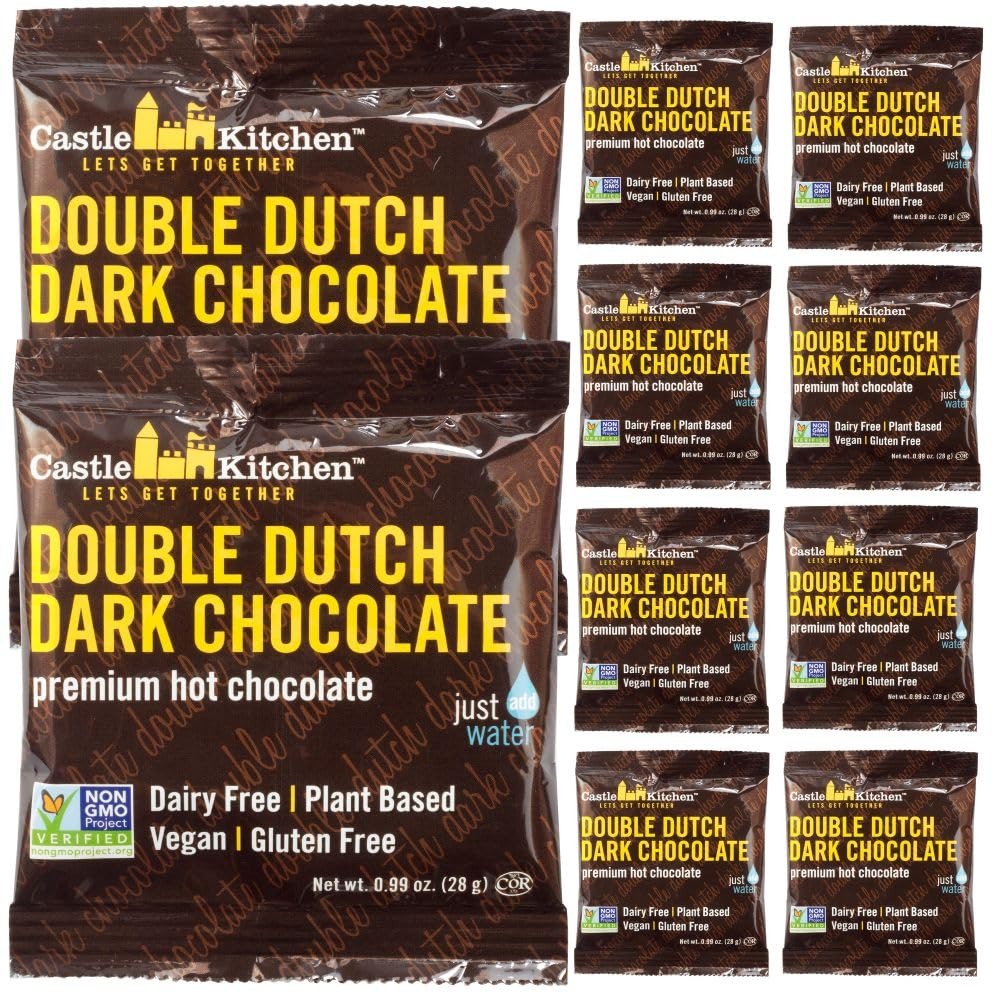
Item Name: Castle Kitchen Hot Chocolate Sachets (10 Count) - Single Serve On-The-Go Cocoa - Just Add Water - Dairy Free, Vegan 1oz Bulk Packets for 6 oz Cup - With Real Chocolate, Not Flavor
Bullet Point 1: Premium Hot Chocolate Mix - Double Dutch Dark Chocolate In On the Go Packets- Made With Quality, Natural Ingredients
Bullet Point 2: Don't Have Time To Brew A Cup Before You Leave The House? Grab A On The Go Sachet And Make One With Hot Water
Bullet Point 3: All Ingredients Are Responsibly Sourced - Non-GMO Verified & Kosher - Dairy-Free, Gluten-Free, Vegan - No Artificial Flavors or Preservatives
Bullet Point 4: Allergy Friendly - Made in a Nut-Free Facility, Which Adheres To The Highest Food Safety Standards
Bullet Point 5: Just Add Water, Stir, and Enjoy! 6 oz of Water Makes a Delicious and Delightful Cup of Hot Chocolate
Product Description: Premium Hot Chocolate Mix - Double Dutch Dark Chocolate In On the Go Packets- Made With Quality, Natural Ingredients. Don't Have Time To Brew A Cup Before You Leave The House? Grab A On The Go Sachet And Make One With Hot Water. All Ingredients Are Responsibly Sourced - Non-GMO Verified & Kosher - Dairy-Free, Gluten-Free, Vegan - No Artificial Flavors or Preservatives. Allergy Friendly - Made in a Nut-Free Facility, Which Adheres To The Highest Food Safety Standards. Just Add Water, Stir, and Enjoy! 6 oz of Water Makes a Delicious and Delightful Cup of Hot Chocolate.
Value: 1.0
Unit: Ounce

Price: 21.95